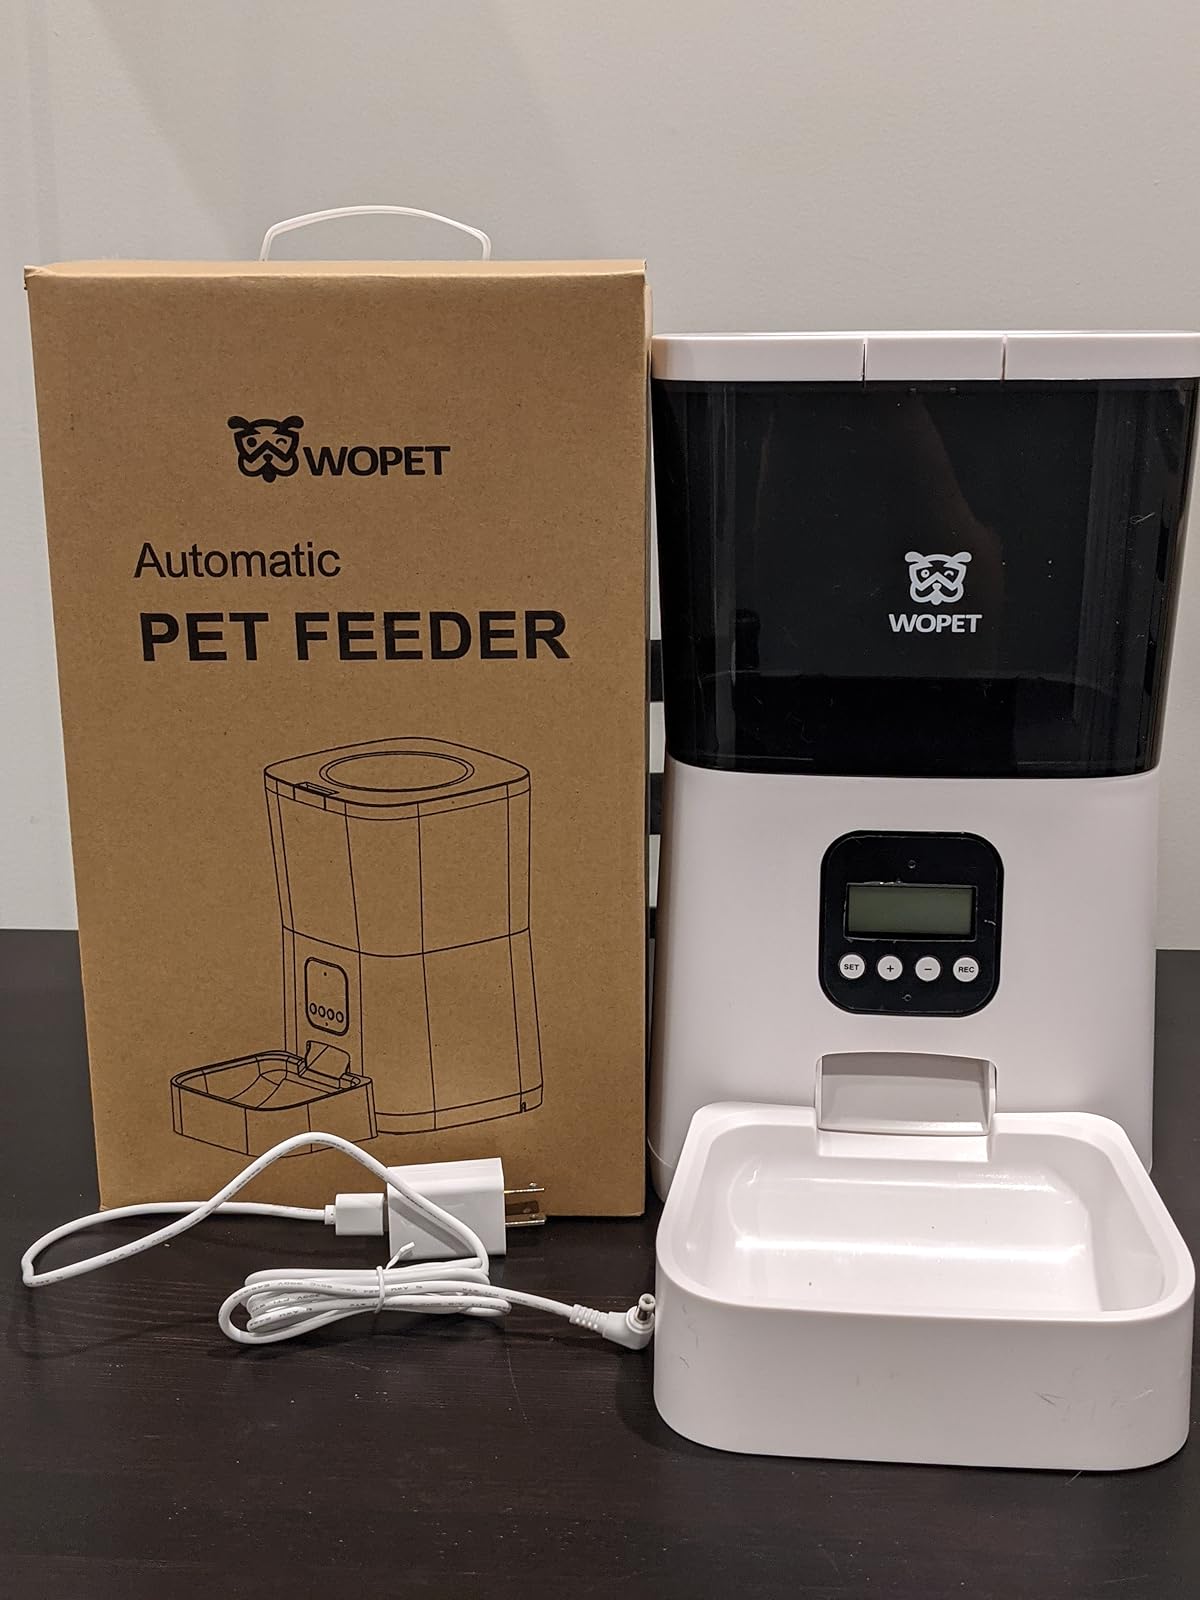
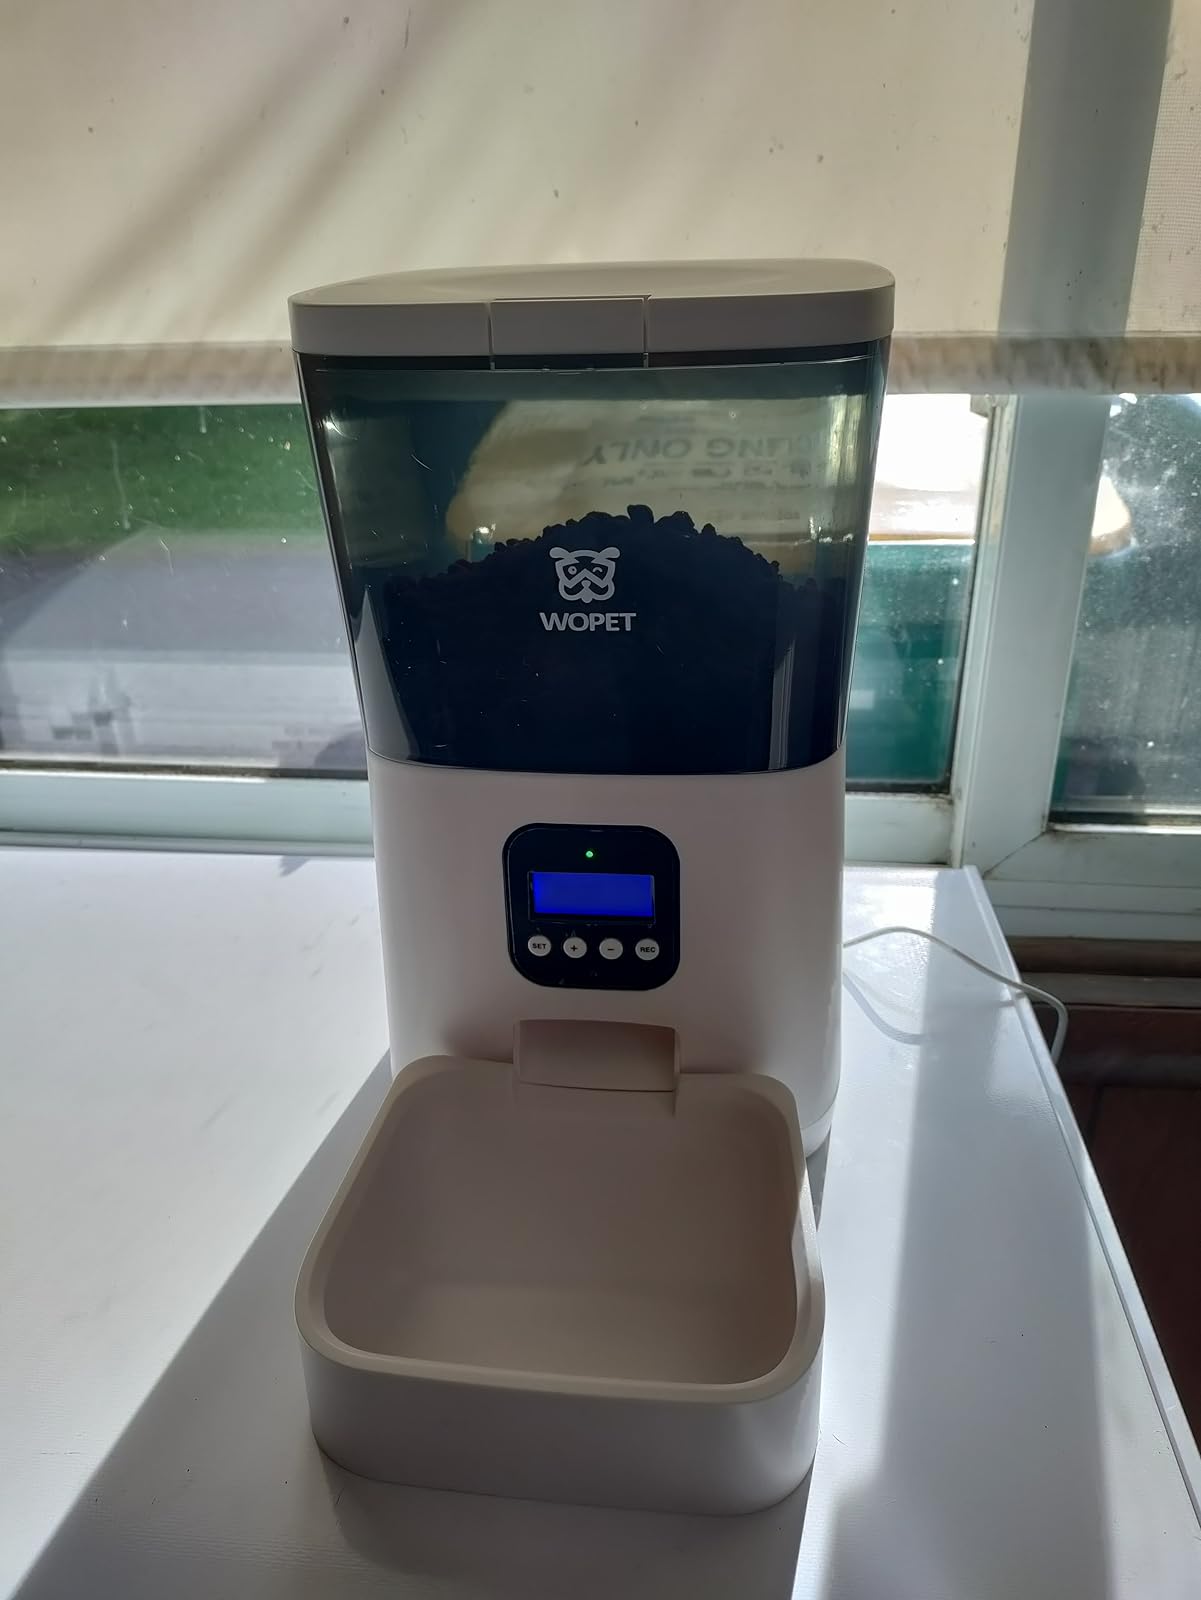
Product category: items_feeder
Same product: yes